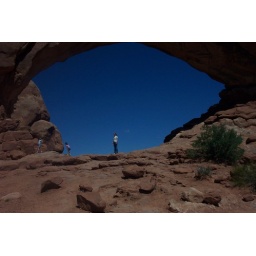
Me in the same window hoping these cute kids don't go over the edge.